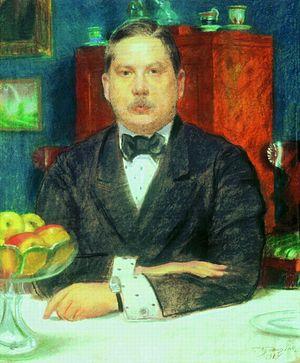
Le portrait du groupe des artistes de l'association Mir iskousstva est un tableau du peintre russe Boris Koustodiev qu'il a commencé en 1920, mais qu'il a laissé inachevé. De nombreuses études individuelles pour le tableau ont été conservées.
Mir iskousstva est une association d'artistes russes fondée en 1898 dans l'idée de prôner un renouveau pictural de l'art russe en synthétisant plusieurs formes artistiques dont le théâtre, la décoration et l'art du livre. Les membres du groupe sont appelés miriskousniki.